Cross Belt (film)

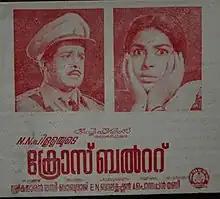
Poster

Cross Belt is a 1970 Indian Malayalam-language film, directed by Crossbelt Mani and produced by A. Ponnappan. The film stars Sathyan, Sharada, Kaviyoor Ponnamma and Adoor Bhasi. The film had musical score by M. S. Baburaj.